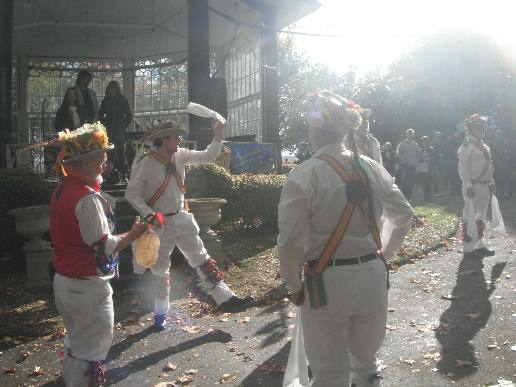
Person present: Yes